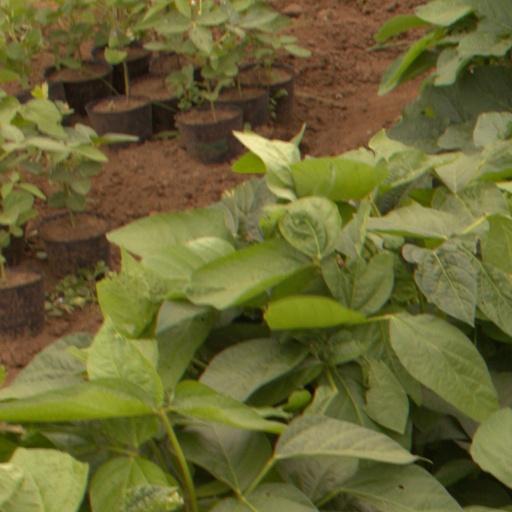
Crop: soybean